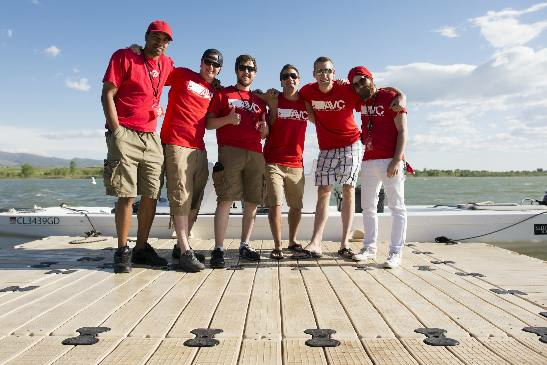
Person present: Yes